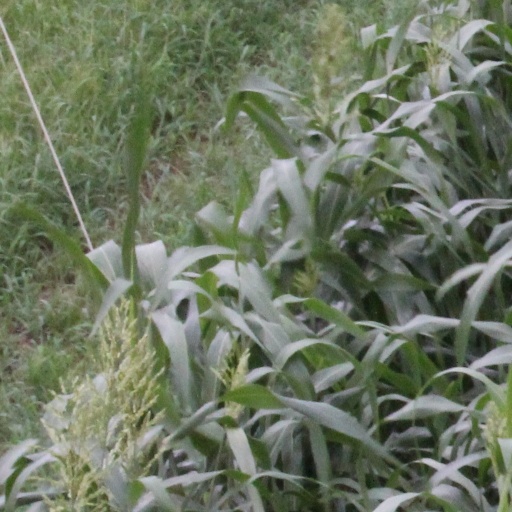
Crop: sorghum